Queen Elizabeth Hospital Birmingham (1933–2010)

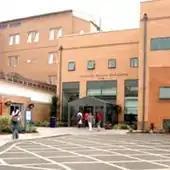
Entrance

In 1922, Alderman W. A. Cadbury opposed the extension of the General Hospital in the city centre, and a new hospital in Edgbaston was proposed. Five years later an executive board for the building of this hospital, at an estimated cost of £1,000,000, was formed. Around of the money was to be dedicated to the hospital and to the university for the construction of the Medical School, and in 1929 plans were drawn up for a 600-bed centre that would encourage clinical teaching of medicine, surgery, therapeutics, midwifery, diseases of women, ophthalmology, ENT, orthopaedics, dermatology, venereal disease and radiology. The United Kingdom was then in a period of financial crisis and there was controversy over the expense, so in April 1930 an appeal to build the Queen Elizabeth Hospital was launched and by the following year donations exceeded £600,000 enabling construction to start in 1933. The building ultimately cost £1,029,057, which was £129,406 less than the money raised by donations.